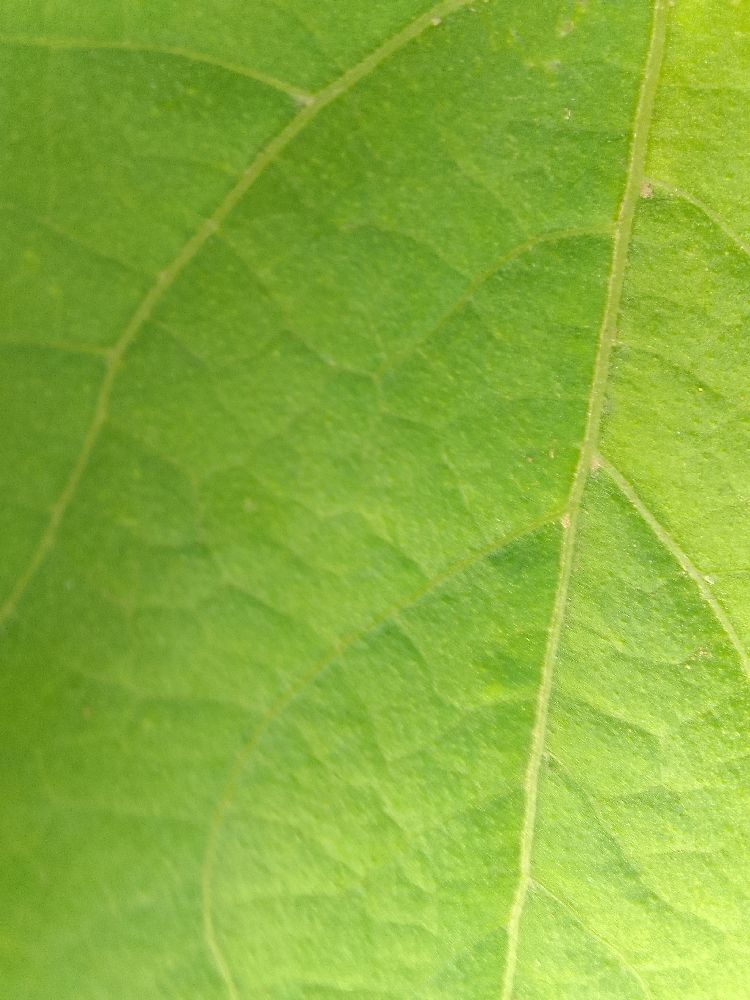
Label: healthy